Pompeii (novel)

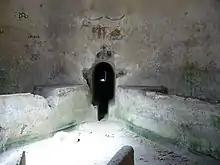
The point at which Attilius and Corelia entered the aqueduct

Pompeii is a novel by Robert Harris, published by Random House in 2003. It blends historical fiction with the real-life eruption of Mount Vesuvius on 24 August 79 AD, which overwhelmed the town of Pompeii and its vicinity. The novel is notable for its references to various aspects of volcanology and use of the Roman calendar. In 2007, a film adaptation was planned, to be directed by Roman Polanski with a budget of US$150 million, but was cancelled due to the threat of a looming actors' strike.